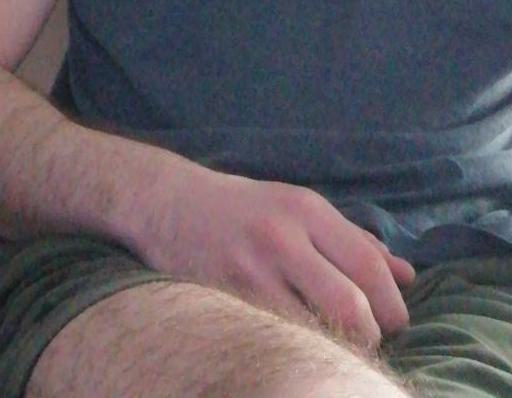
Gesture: no_gesture